Erik Jones

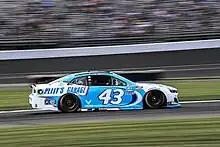
Jones in the No. 43 at Indianapolis Motor Speedway in 2021

On October 21, 2020, Jones was confirmed to drive the Richard Petty Motorsports No. 43 entry in 2021, replacing Bubba Wallace. Jones ended the season 24th in the point standings.